Che Kung Temple

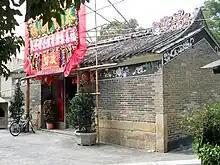
I Shing Temple in Wang Chau.

I Shing Temple in Tung Tau Wai, Wang Chau, is dedicated to Hung Shing and Che Kung. Built in 1718, it was declared a monument in 1996.